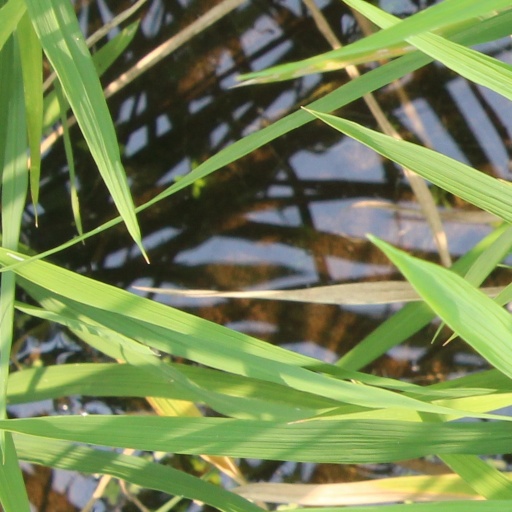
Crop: rice